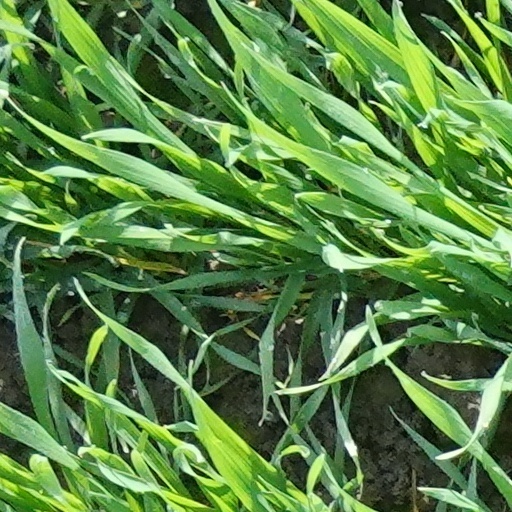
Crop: wheat